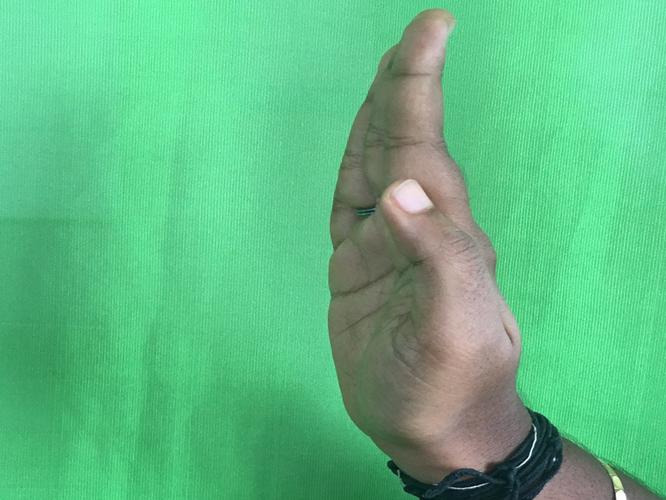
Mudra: Pathaka
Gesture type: single_hand